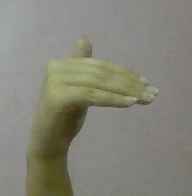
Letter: khaa